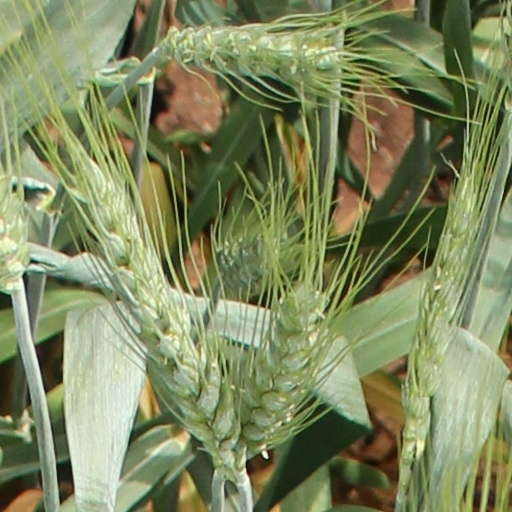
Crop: wheat